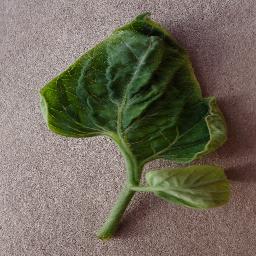
Label: Tomato___Tomato_Yellow_Leaf_Curl_Virus